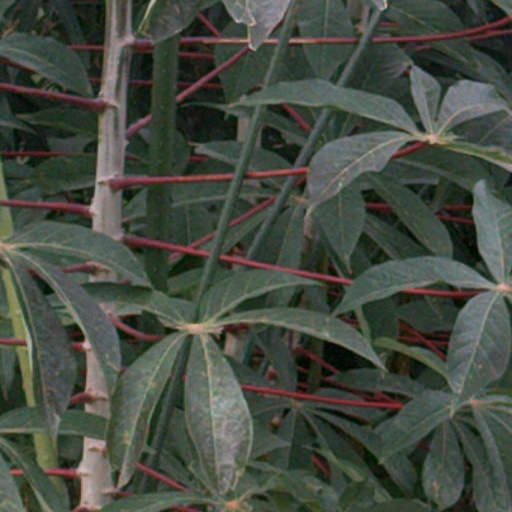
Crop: cassava